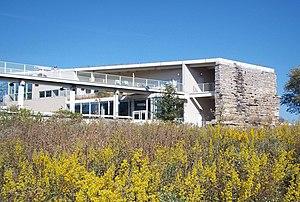
Lincoln Park est un grand parc urbain situé dans le secteur de Lincoln Park à Chicago, dans l'État de l'Illinois aux États-Unis. D'une superficie de 4,9 km², Lincoln Park est le plus grand parc public de la ville de Chicago et s'étend en bordure du lac Michigan sur une longueur de 11 km entre Ohio Street au sud et Ardmore Avenue au nord, à proximité de la voie rapide de Lake Shore Drive. Connu pour ses nombreuses activités, le parc est très fréquenté et attire de nombreux touristes tout au long de l'année. Comme pour la plupart des espaces verts situés dans les limites de la ville de Chicago, Lincoln Park est entretenu par le Chicago Park District.